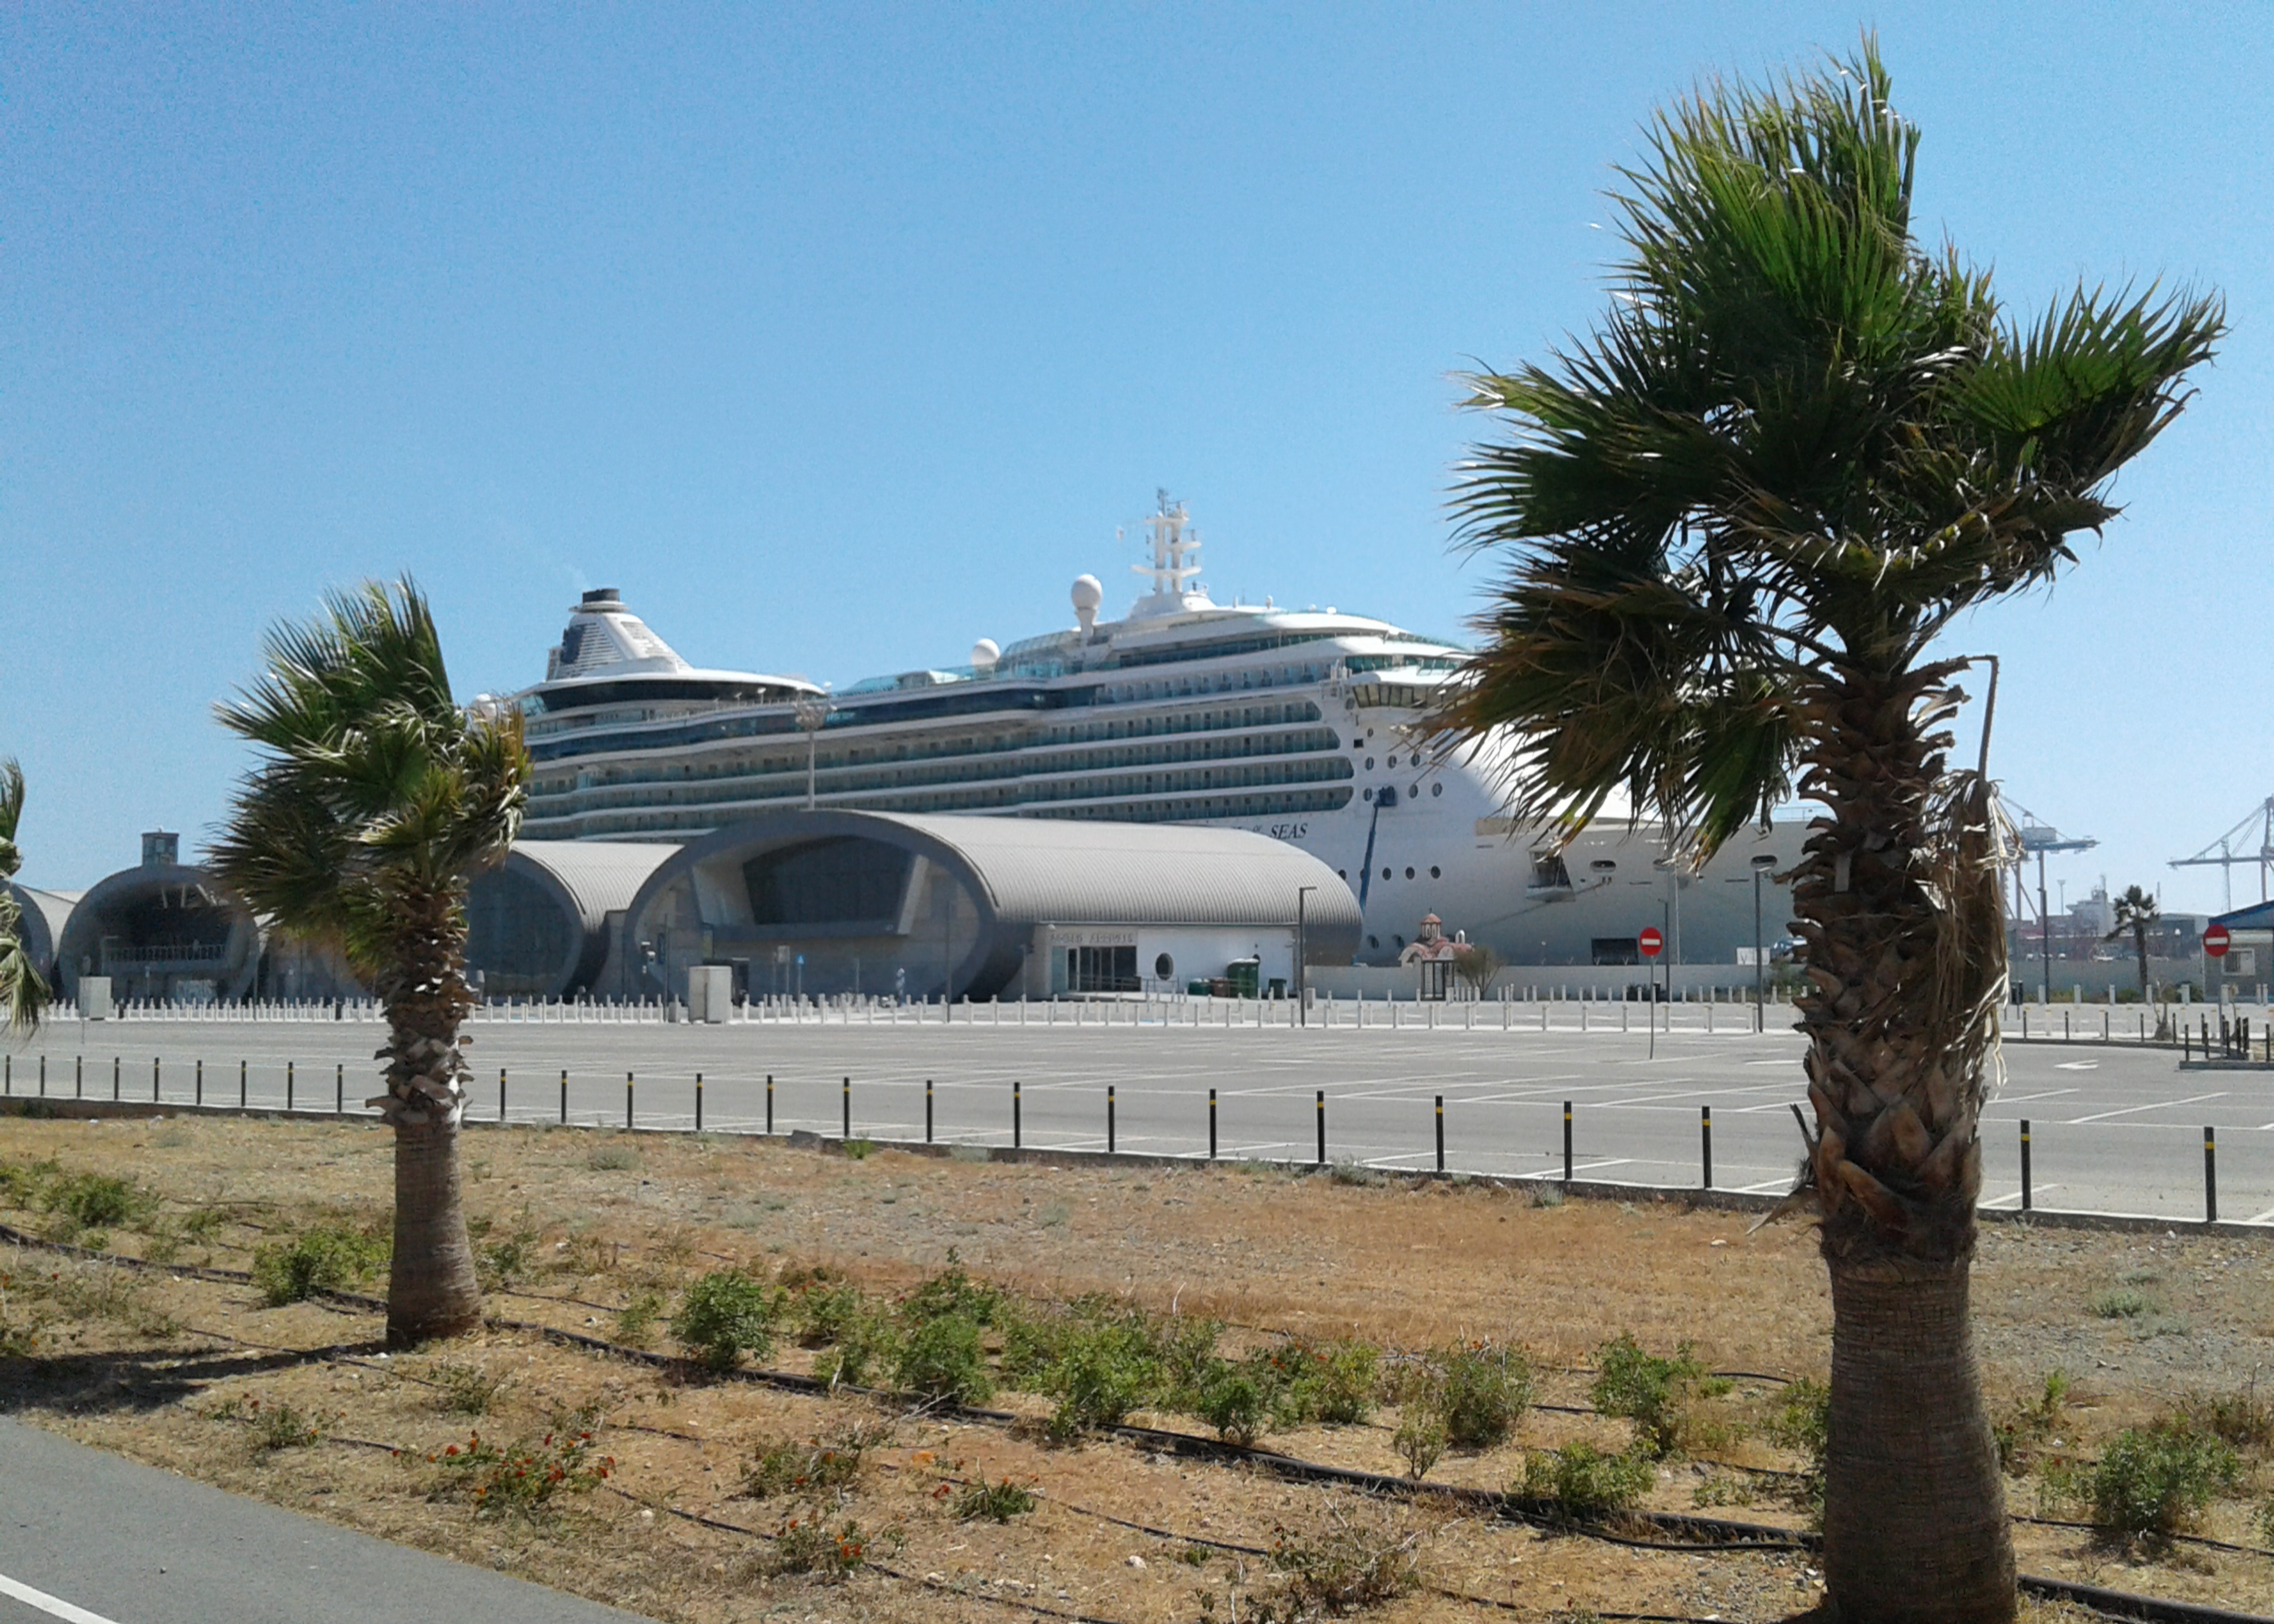
boat, ship, vessel, port, plant, sky, tree, shade, arecales, facade, city, palm tree, landscape, Desert Palm, tourism, tourist attraction, roof, walkway, fence, vacation, transport